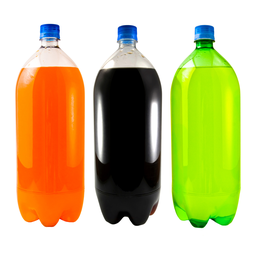
Label: bottles